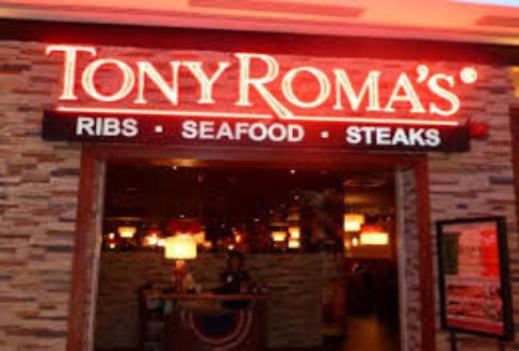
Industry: Food